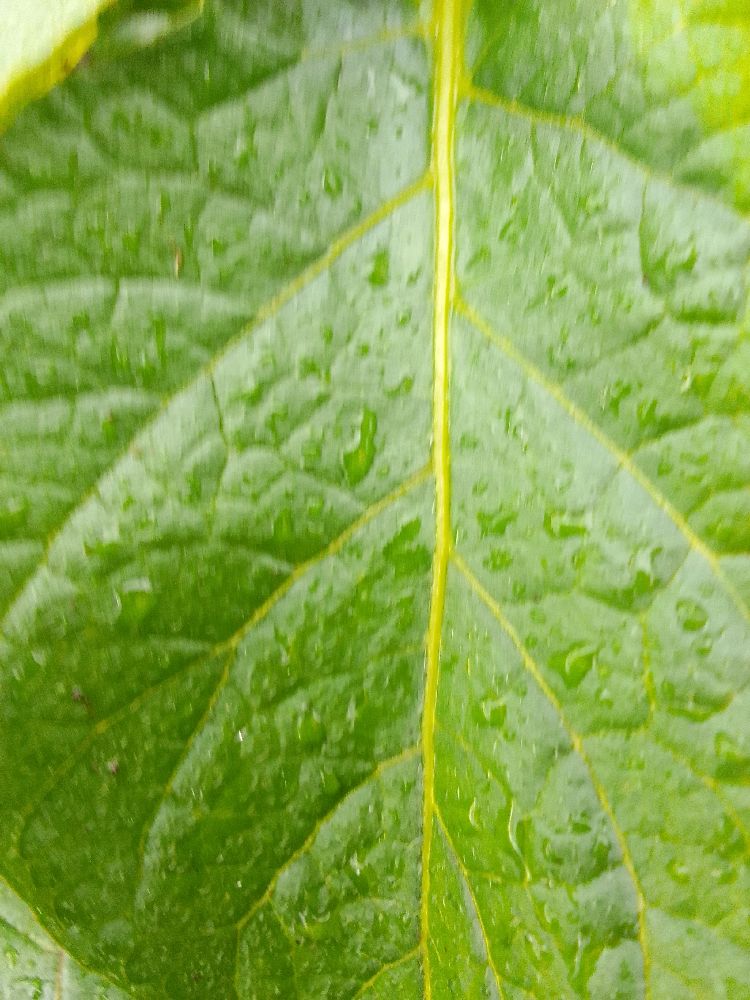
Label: Healthy